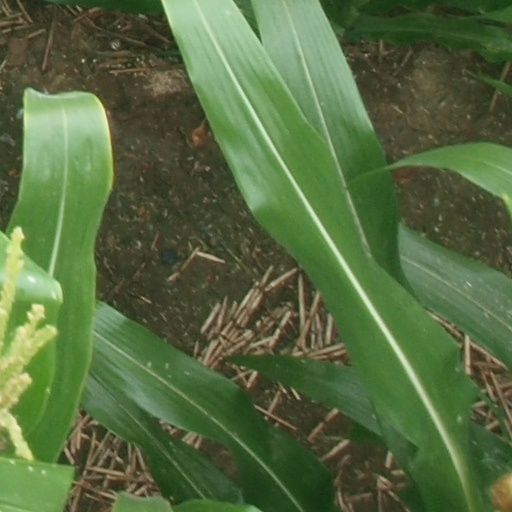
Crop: maize; corn